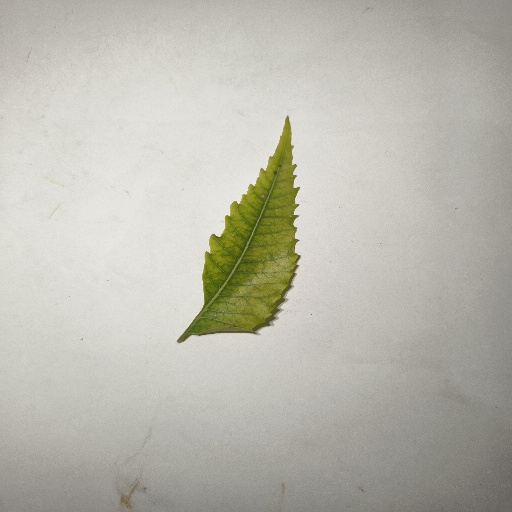
Species: Neem
Leaf condition: Yellow Leaf